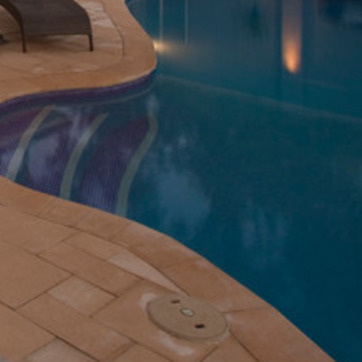
Material: water